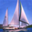
Label: ship